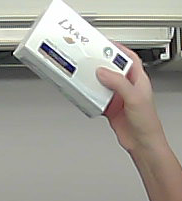
Product: dove_soap